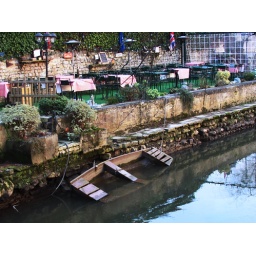
A sunken boat in the river near Bayeaux, France.